Sea Lion Glacier

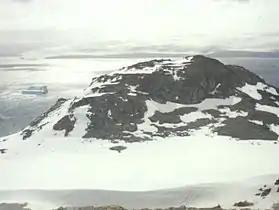
Sea Lion Glacier in 1995 from Atlantic Club Ridge, with Hesperides Hill in the background.

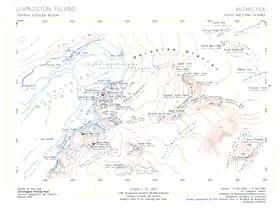
A 1996 topographic map of central-eastern Livingston Island featuring Sea Lion Glacier.

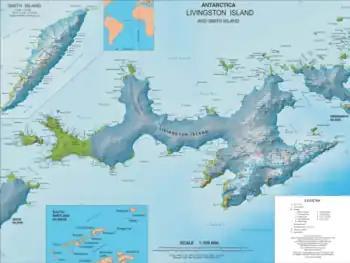
Topographic map of Livingston Island and Smith Island

Sea Lion Glacier is the site of an isolated long glacier on Hurd Peninsula, eastern Livingston Island in the South Shetland Islands, Antarctica. It is located southwest of Hesperides Hill and northwest of Atlantic Club Ridge, separated from the latter by Sea Lion Tarn, and terminating on the South Bay coast.